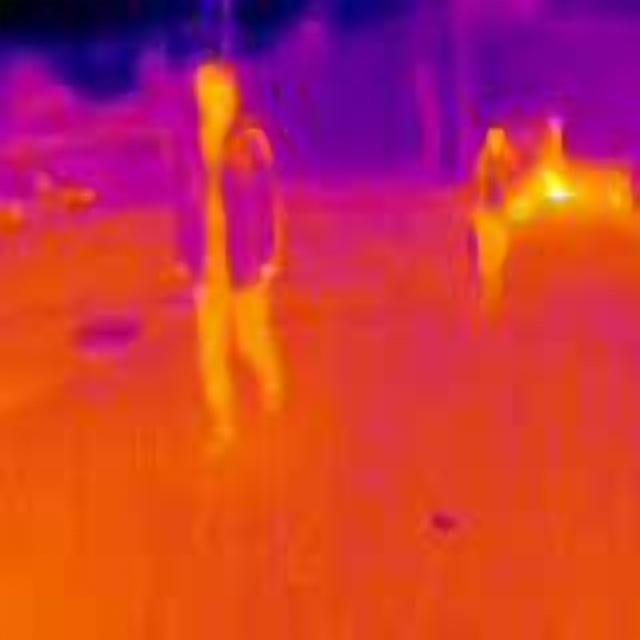
Detected objects:
label: person
label: person